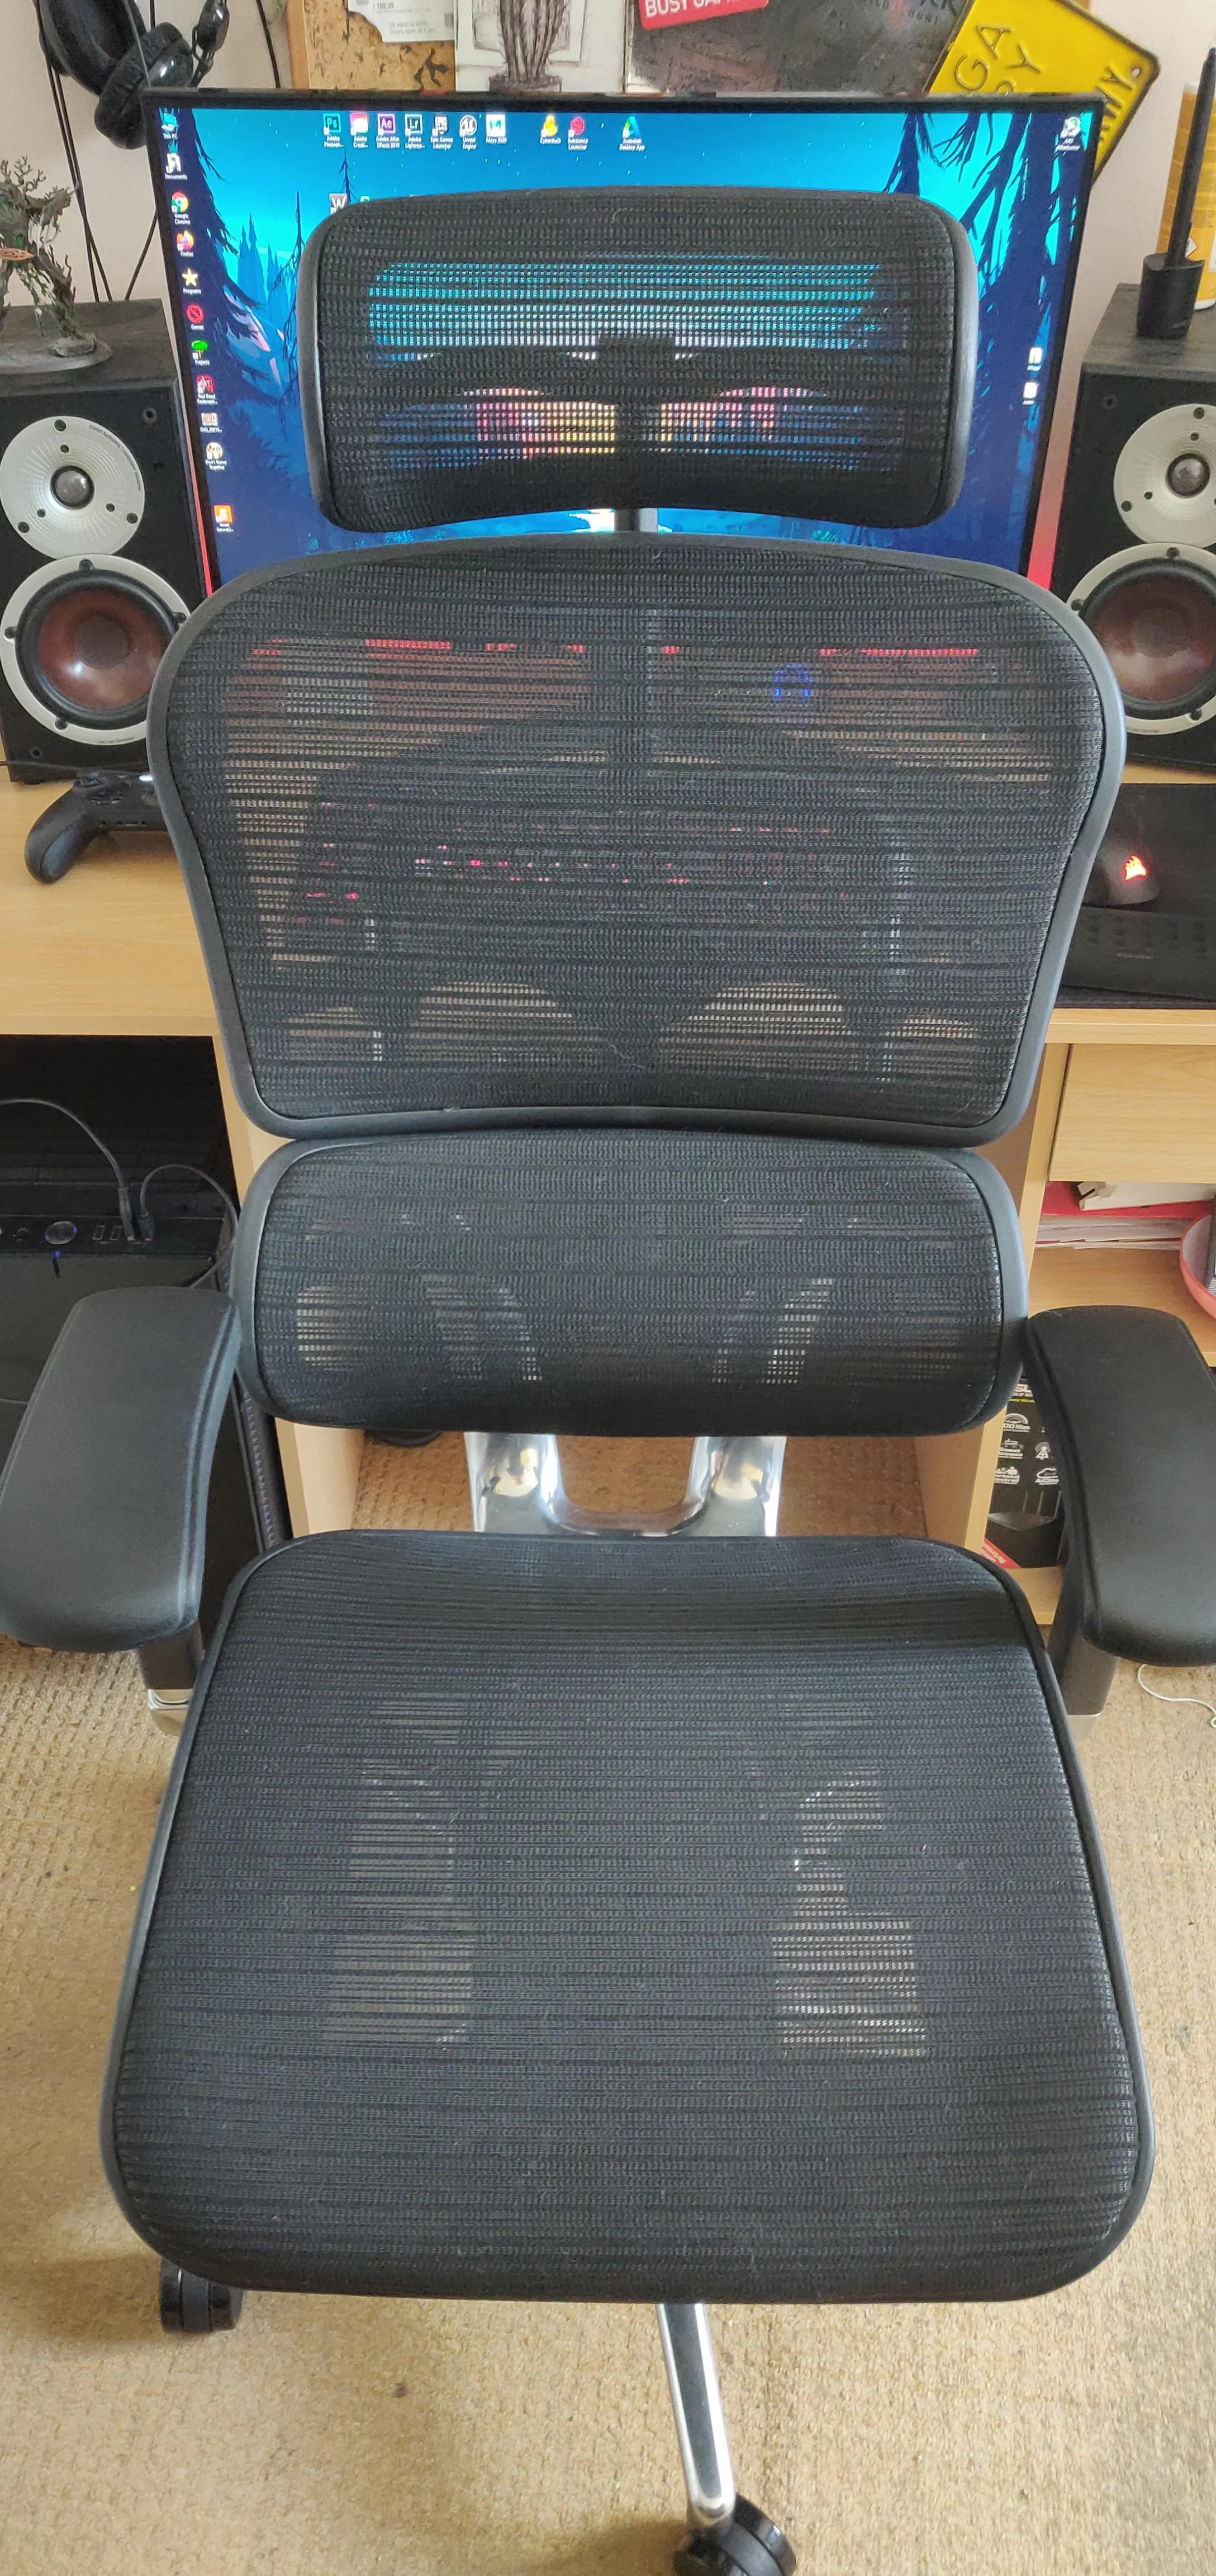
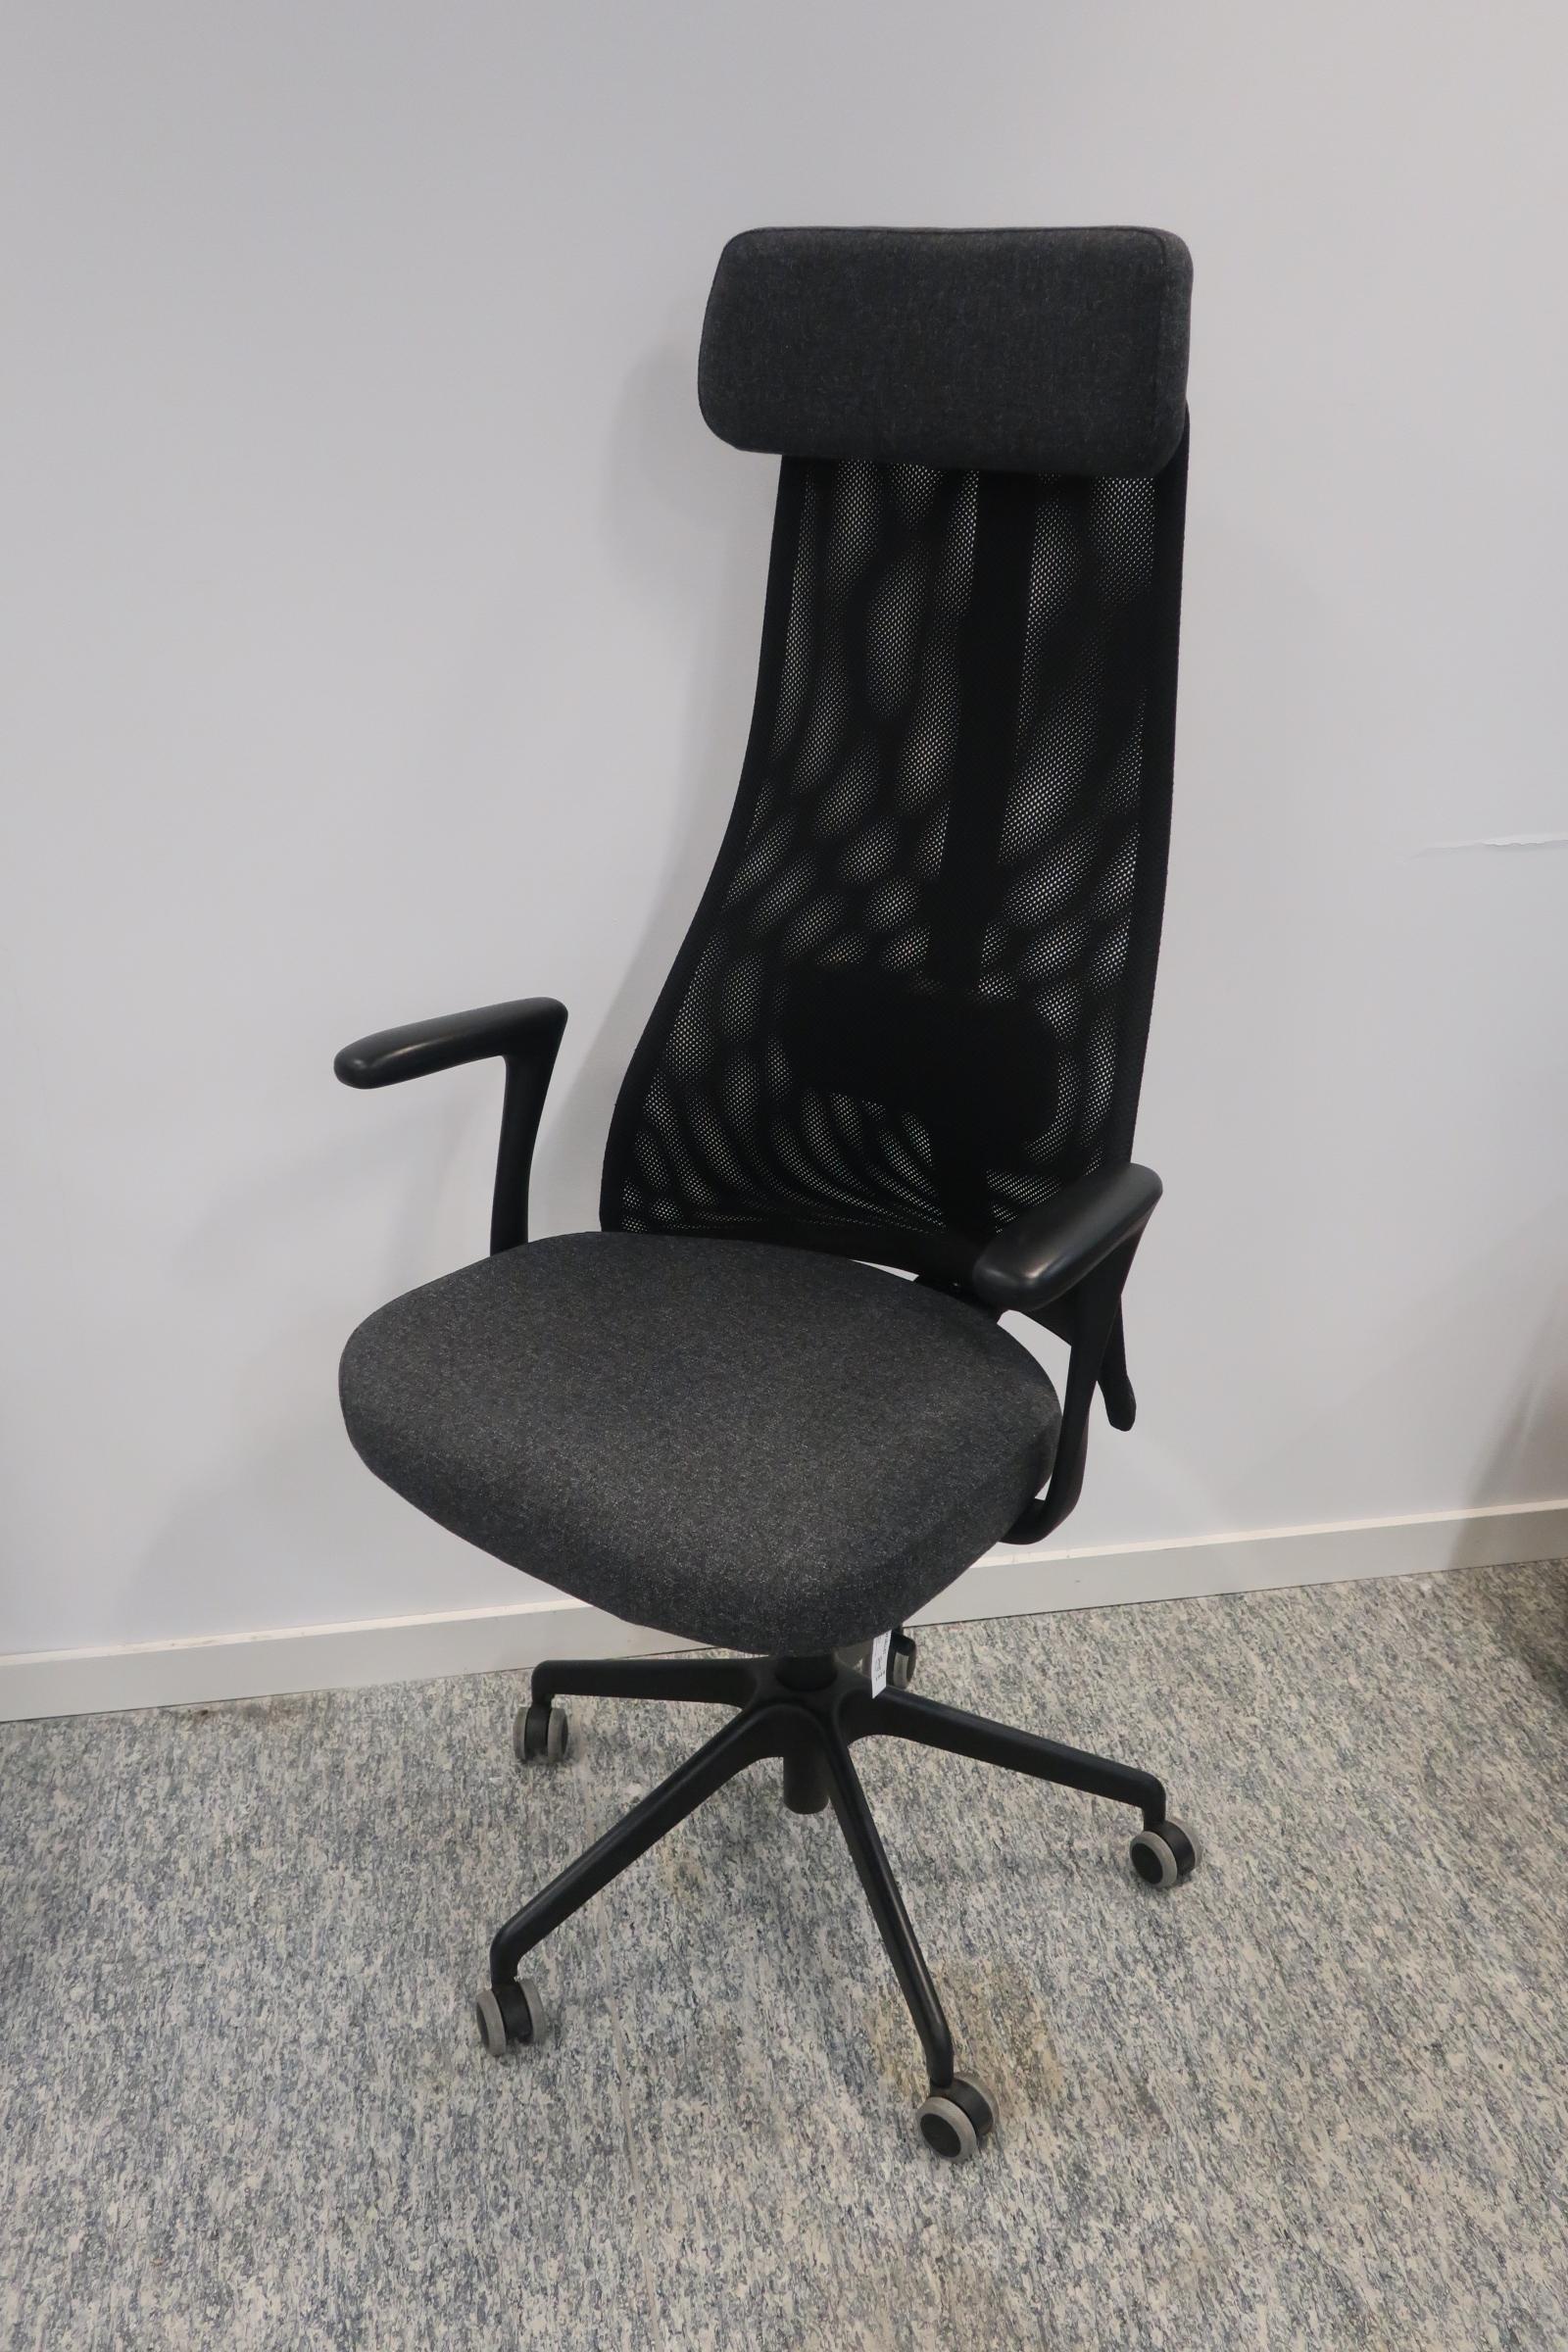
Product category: items_chair
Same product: no